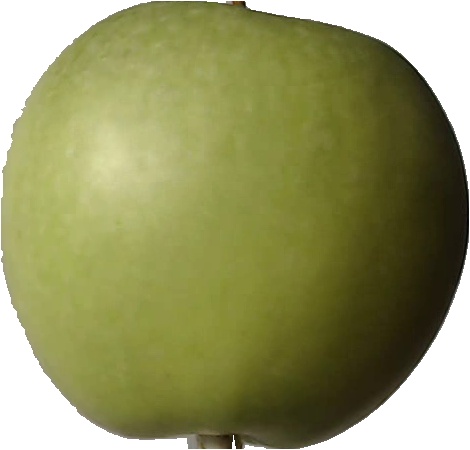
Label: apple_granny_smith_1